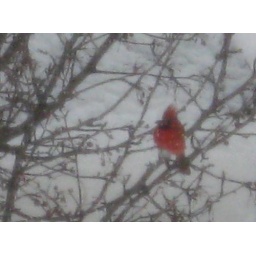
I looked out my window and found a bright red cardinal sitting in our tree.